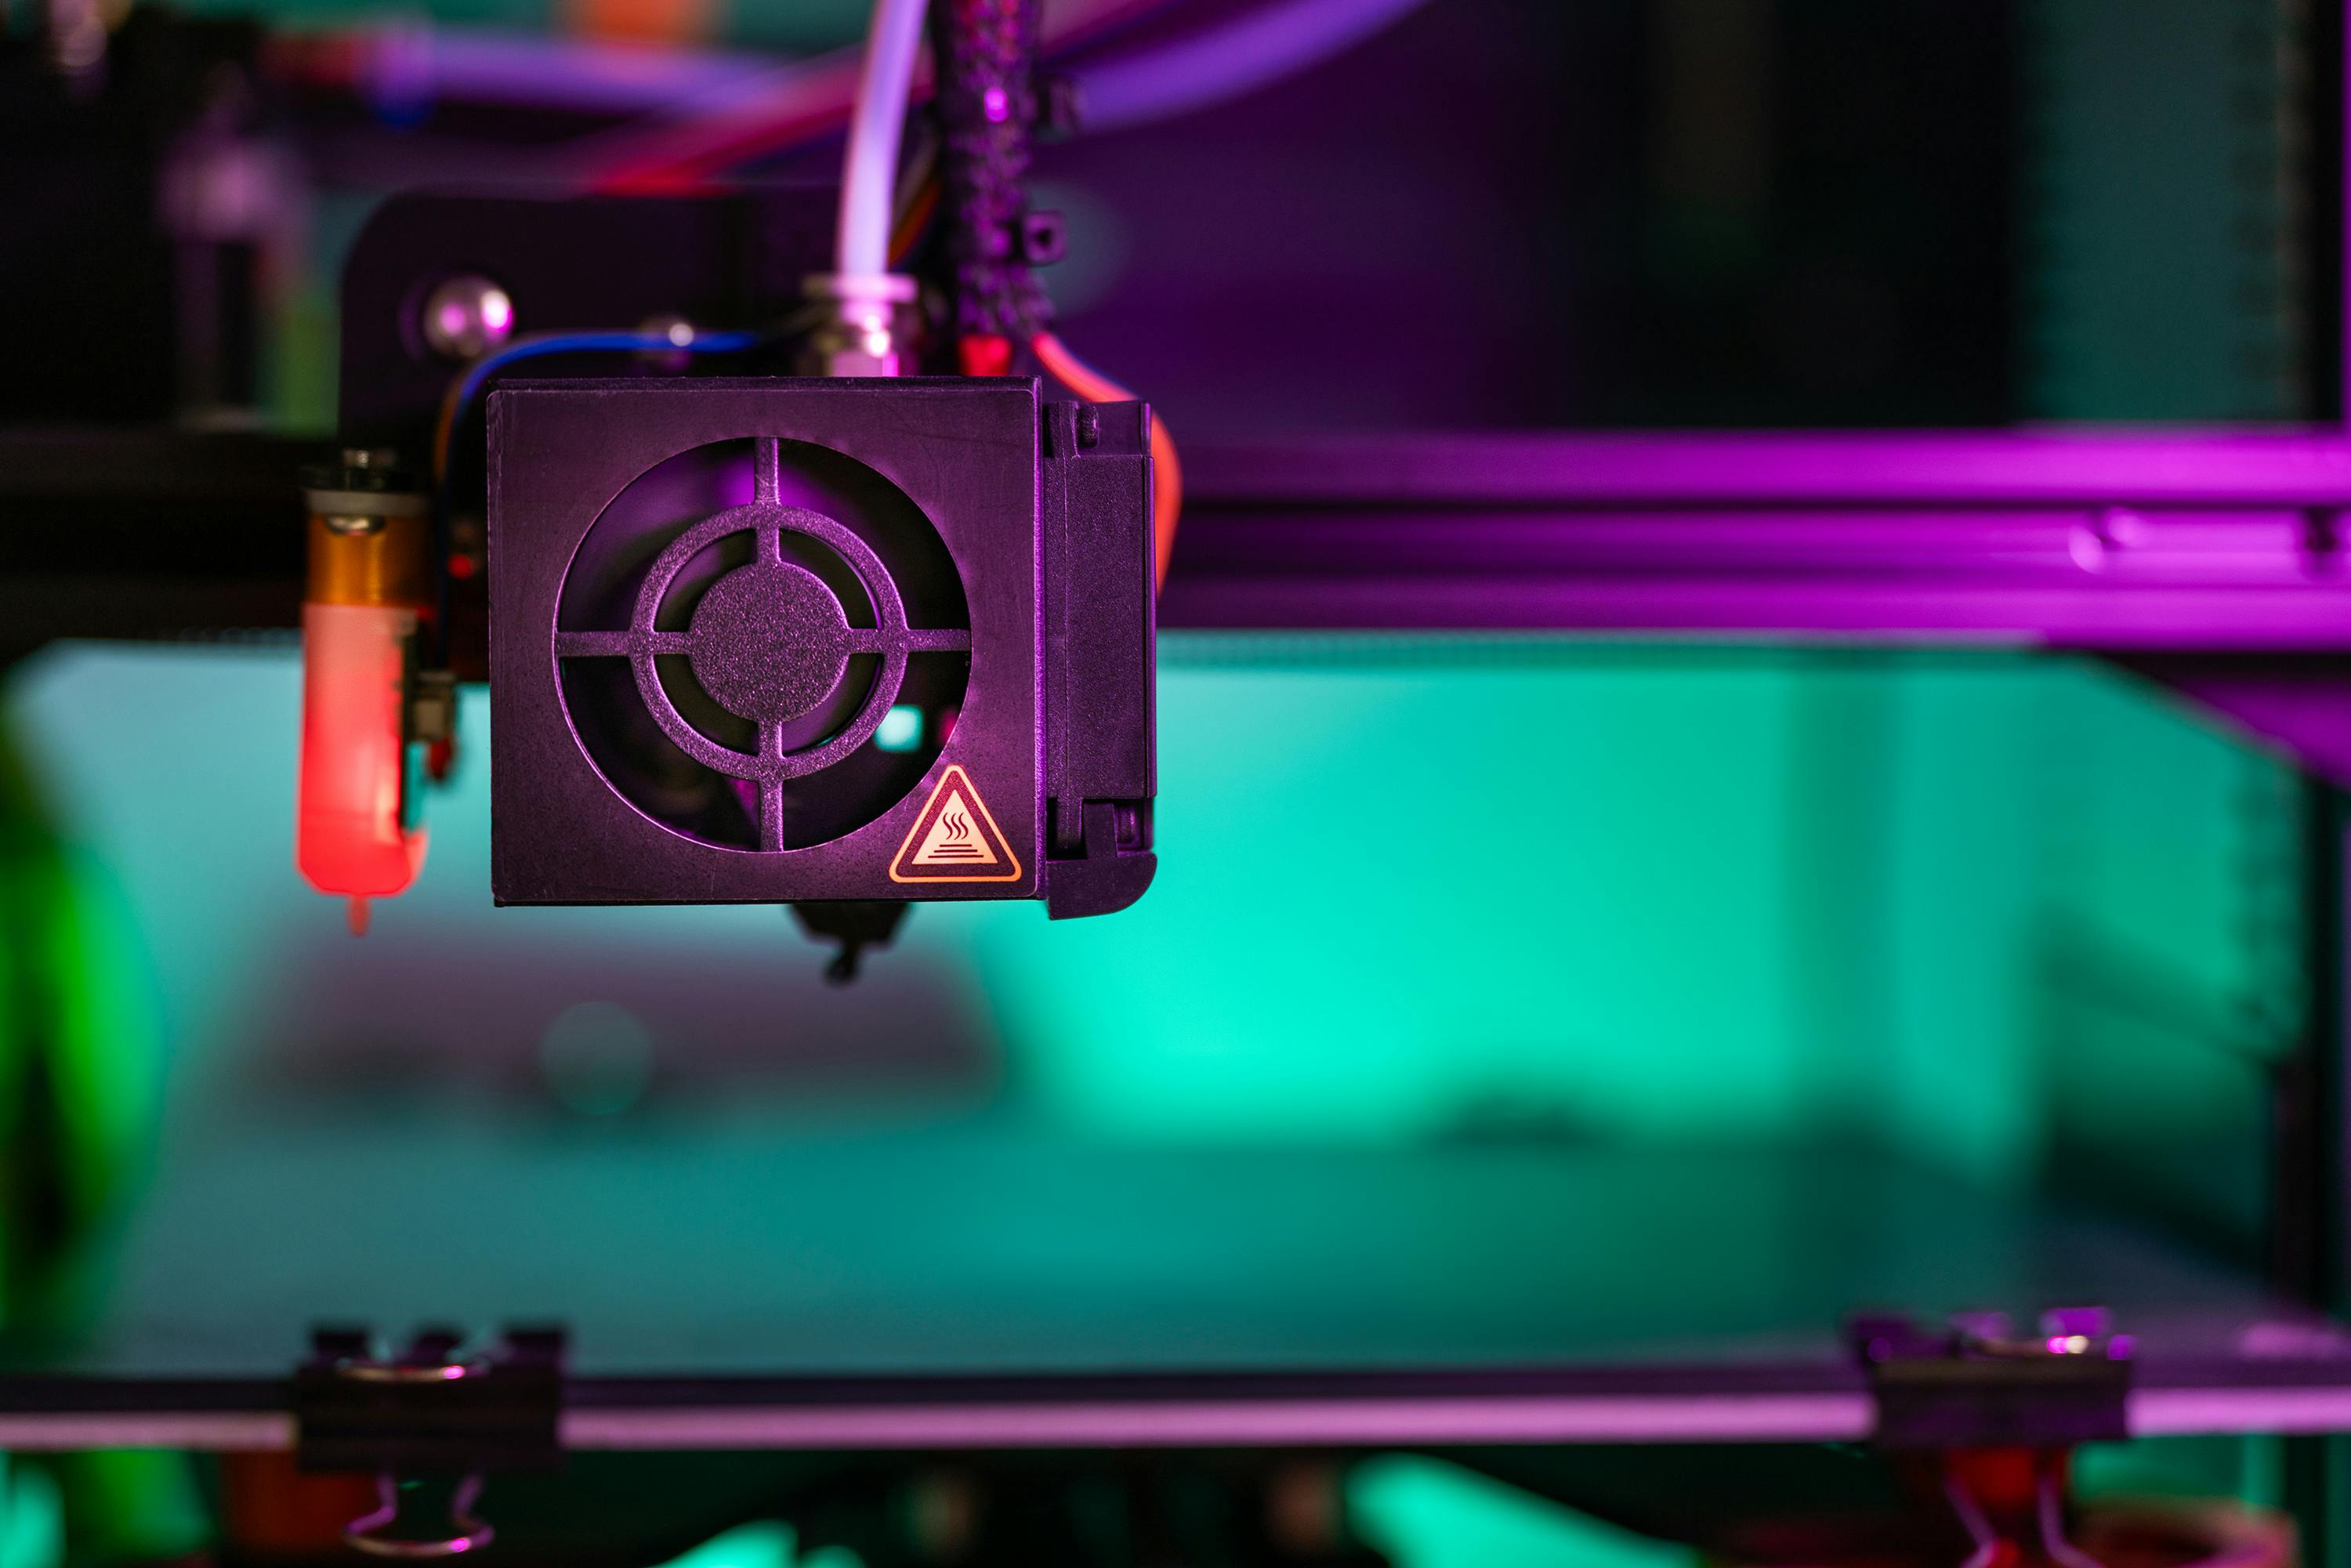
digital, light, green, audio equipment, red, entertainment, magenta, Visual effect lighting, electronic device, event, gadget, cameras optics, neon, electric blue, font, electronic instrument, Video camera light, camera accessory, circle, machine, display device, wire, music, performance